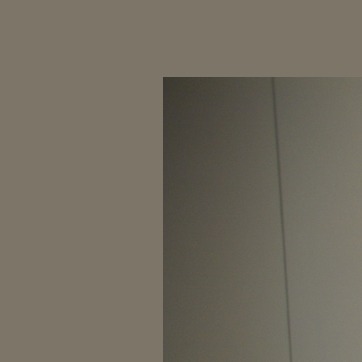
Material: painted